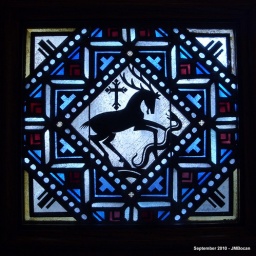
Interesting window in the door of Holy Ghost Church